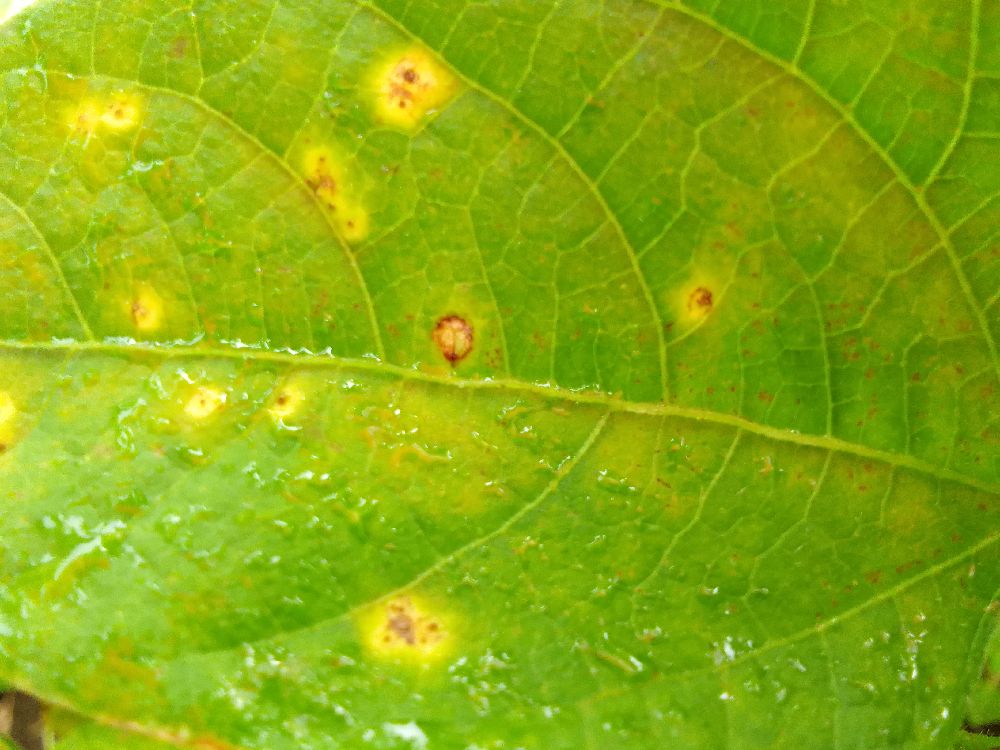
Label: rust